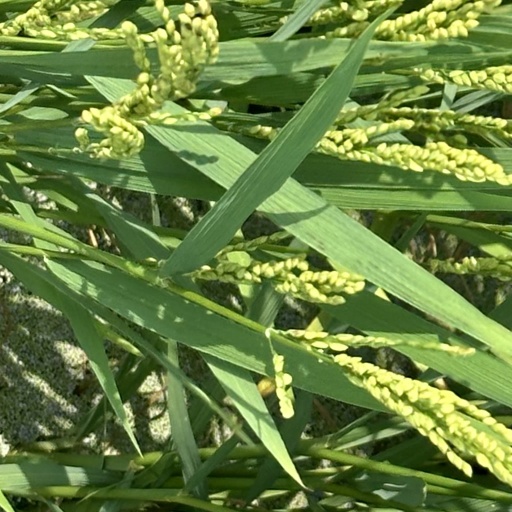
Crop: rice